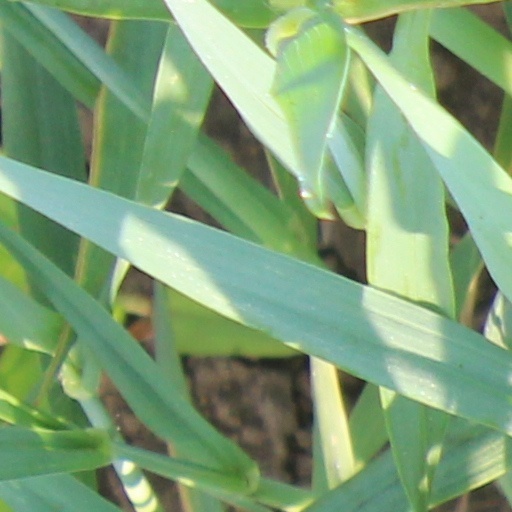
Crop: wheat